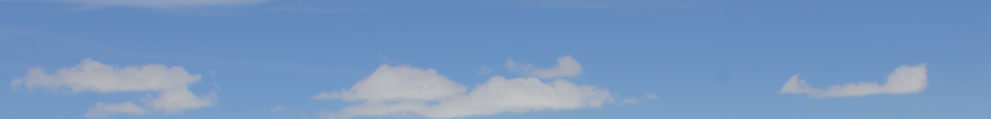
Cloud type: Cumulus